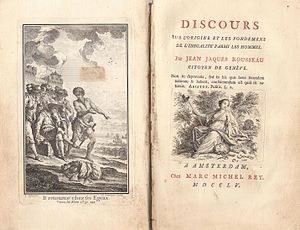
Afhandling om ulighedens oprindelse og grundlæggelse blandt menneskene
Den originale udgave af afhandlingen, udgivet 1755.
Afhandling om ulighedens oprindelse og grundlæggelse blandt menneskene er et værk af Jean-Jacques Rousseau skrevet til Académie de Dijon i 1754. Det er et forsøg på at besvare spørgsmålet "Hvad er ulighedens oprindelse blandt mennesker, og er den berettiget af naturens love?" Rousseau havde vundet en tidligere konkurrence med sin første afhandling og var ikke så heldig med den anden, men dette værk om ulighed blev et vigtigt studie i forskelle mennesker imellem. Betragtningen af mennesket i en naturtilstand som den ædle vilde var stik modsat Hobbes' syn på den præ-civiliserede mand som i en alle-mod-alle-krigsførelse.